Wagga Wagga

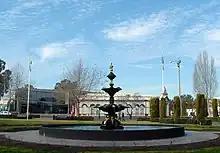
The Chisholm Fountain at the Victory Memorial Gardens

Wagga Wagga railway station is located on the Main Southern railway line with twice daily XPT rail services provided by NSW TrainLink, the state owned passenger rail service.